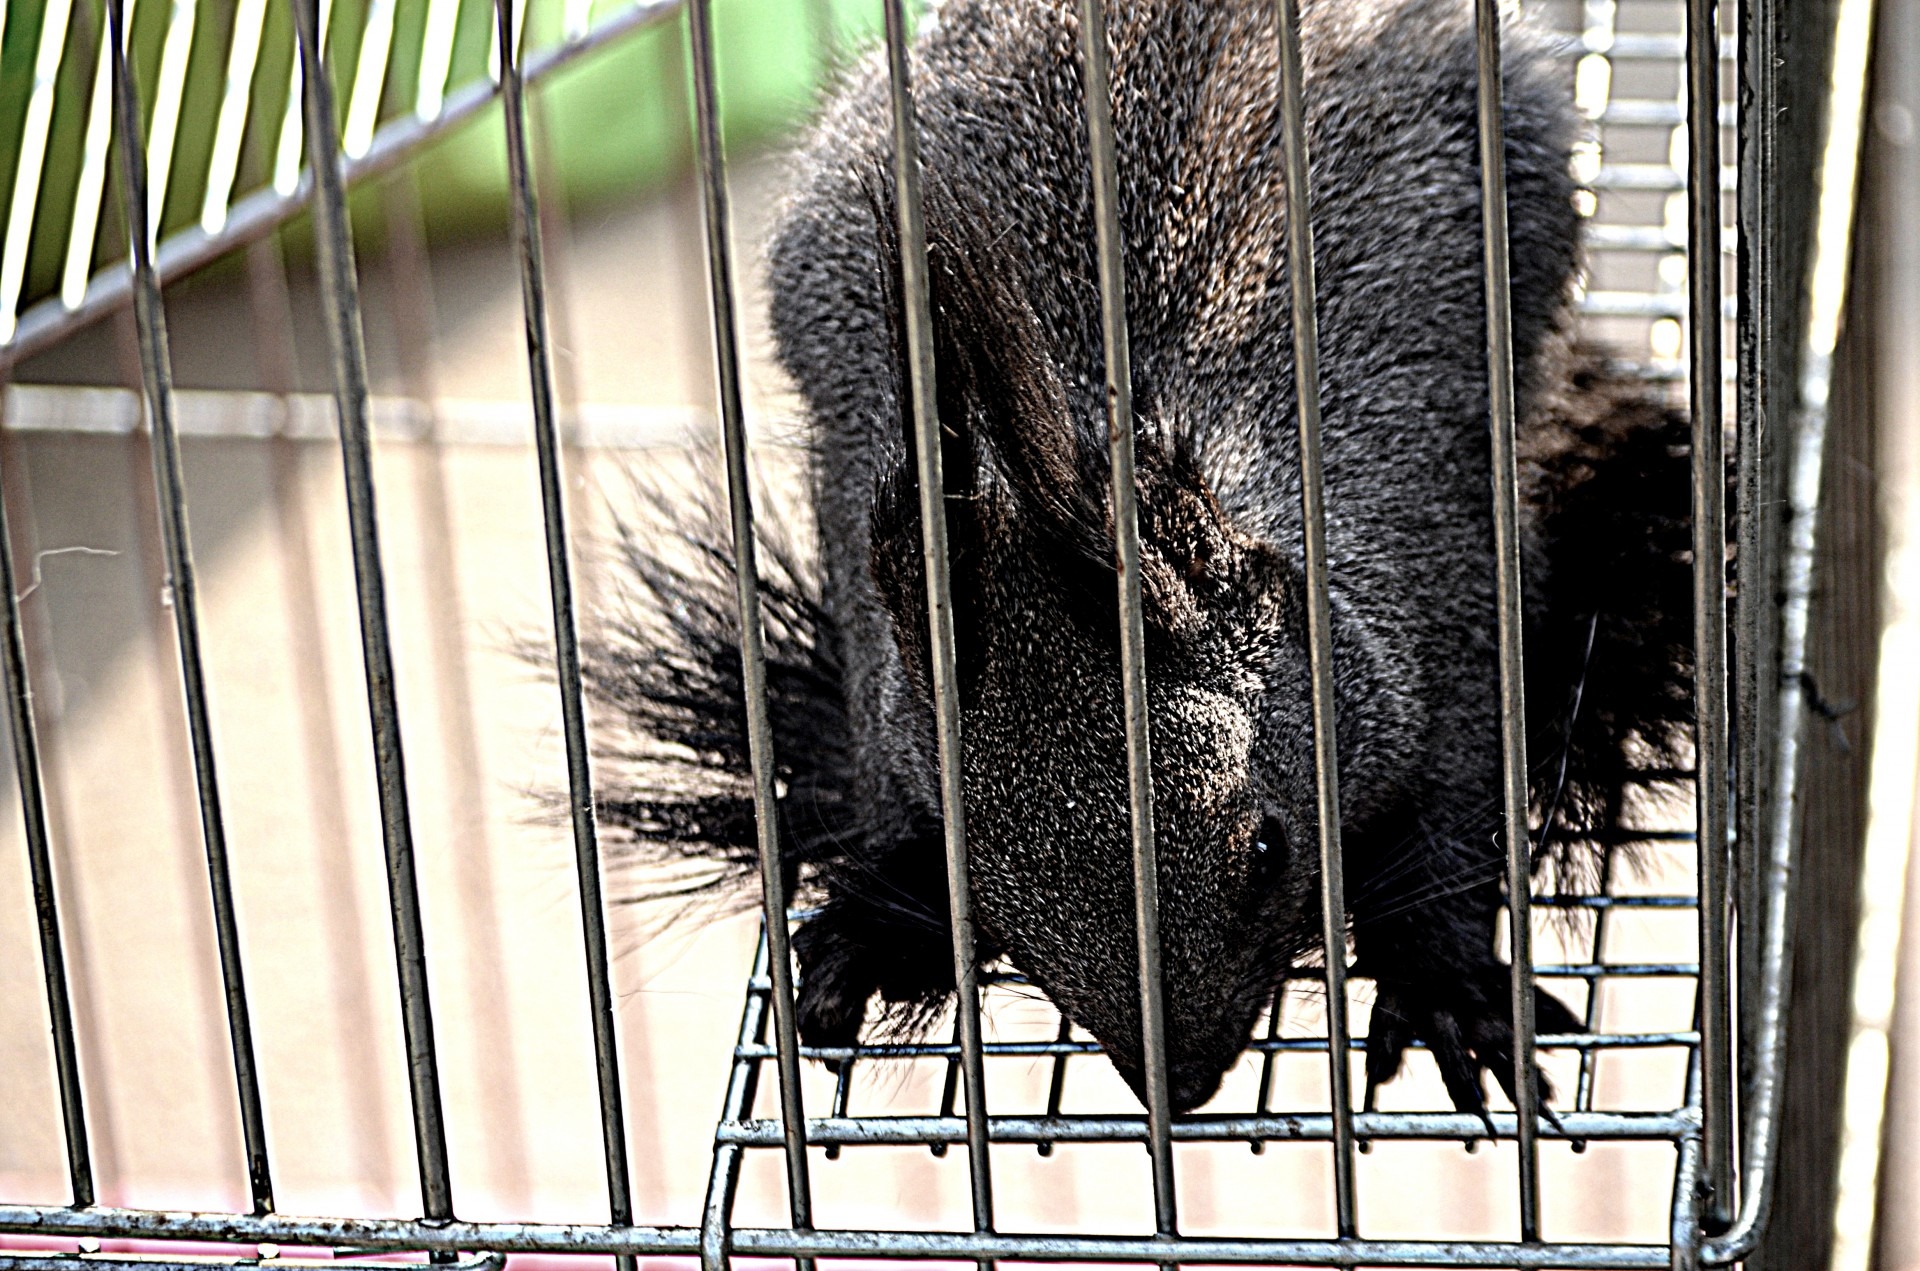
zoo, pet, squirrel, rodent, animals, animal shelter, bushy tail, black squirrel